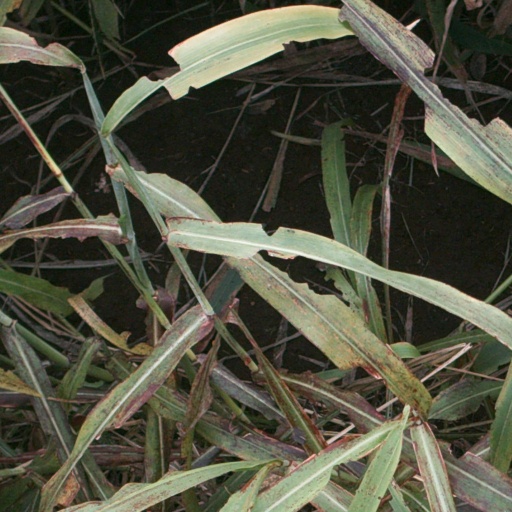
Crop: sorghum